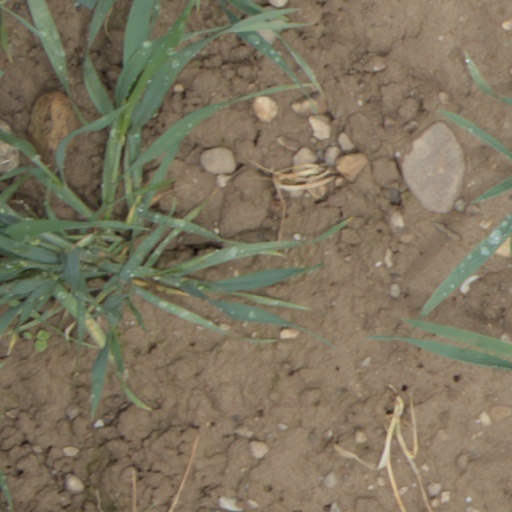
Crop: wheat